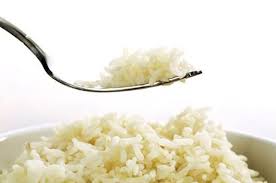
Yemek: pirinc_pilavi